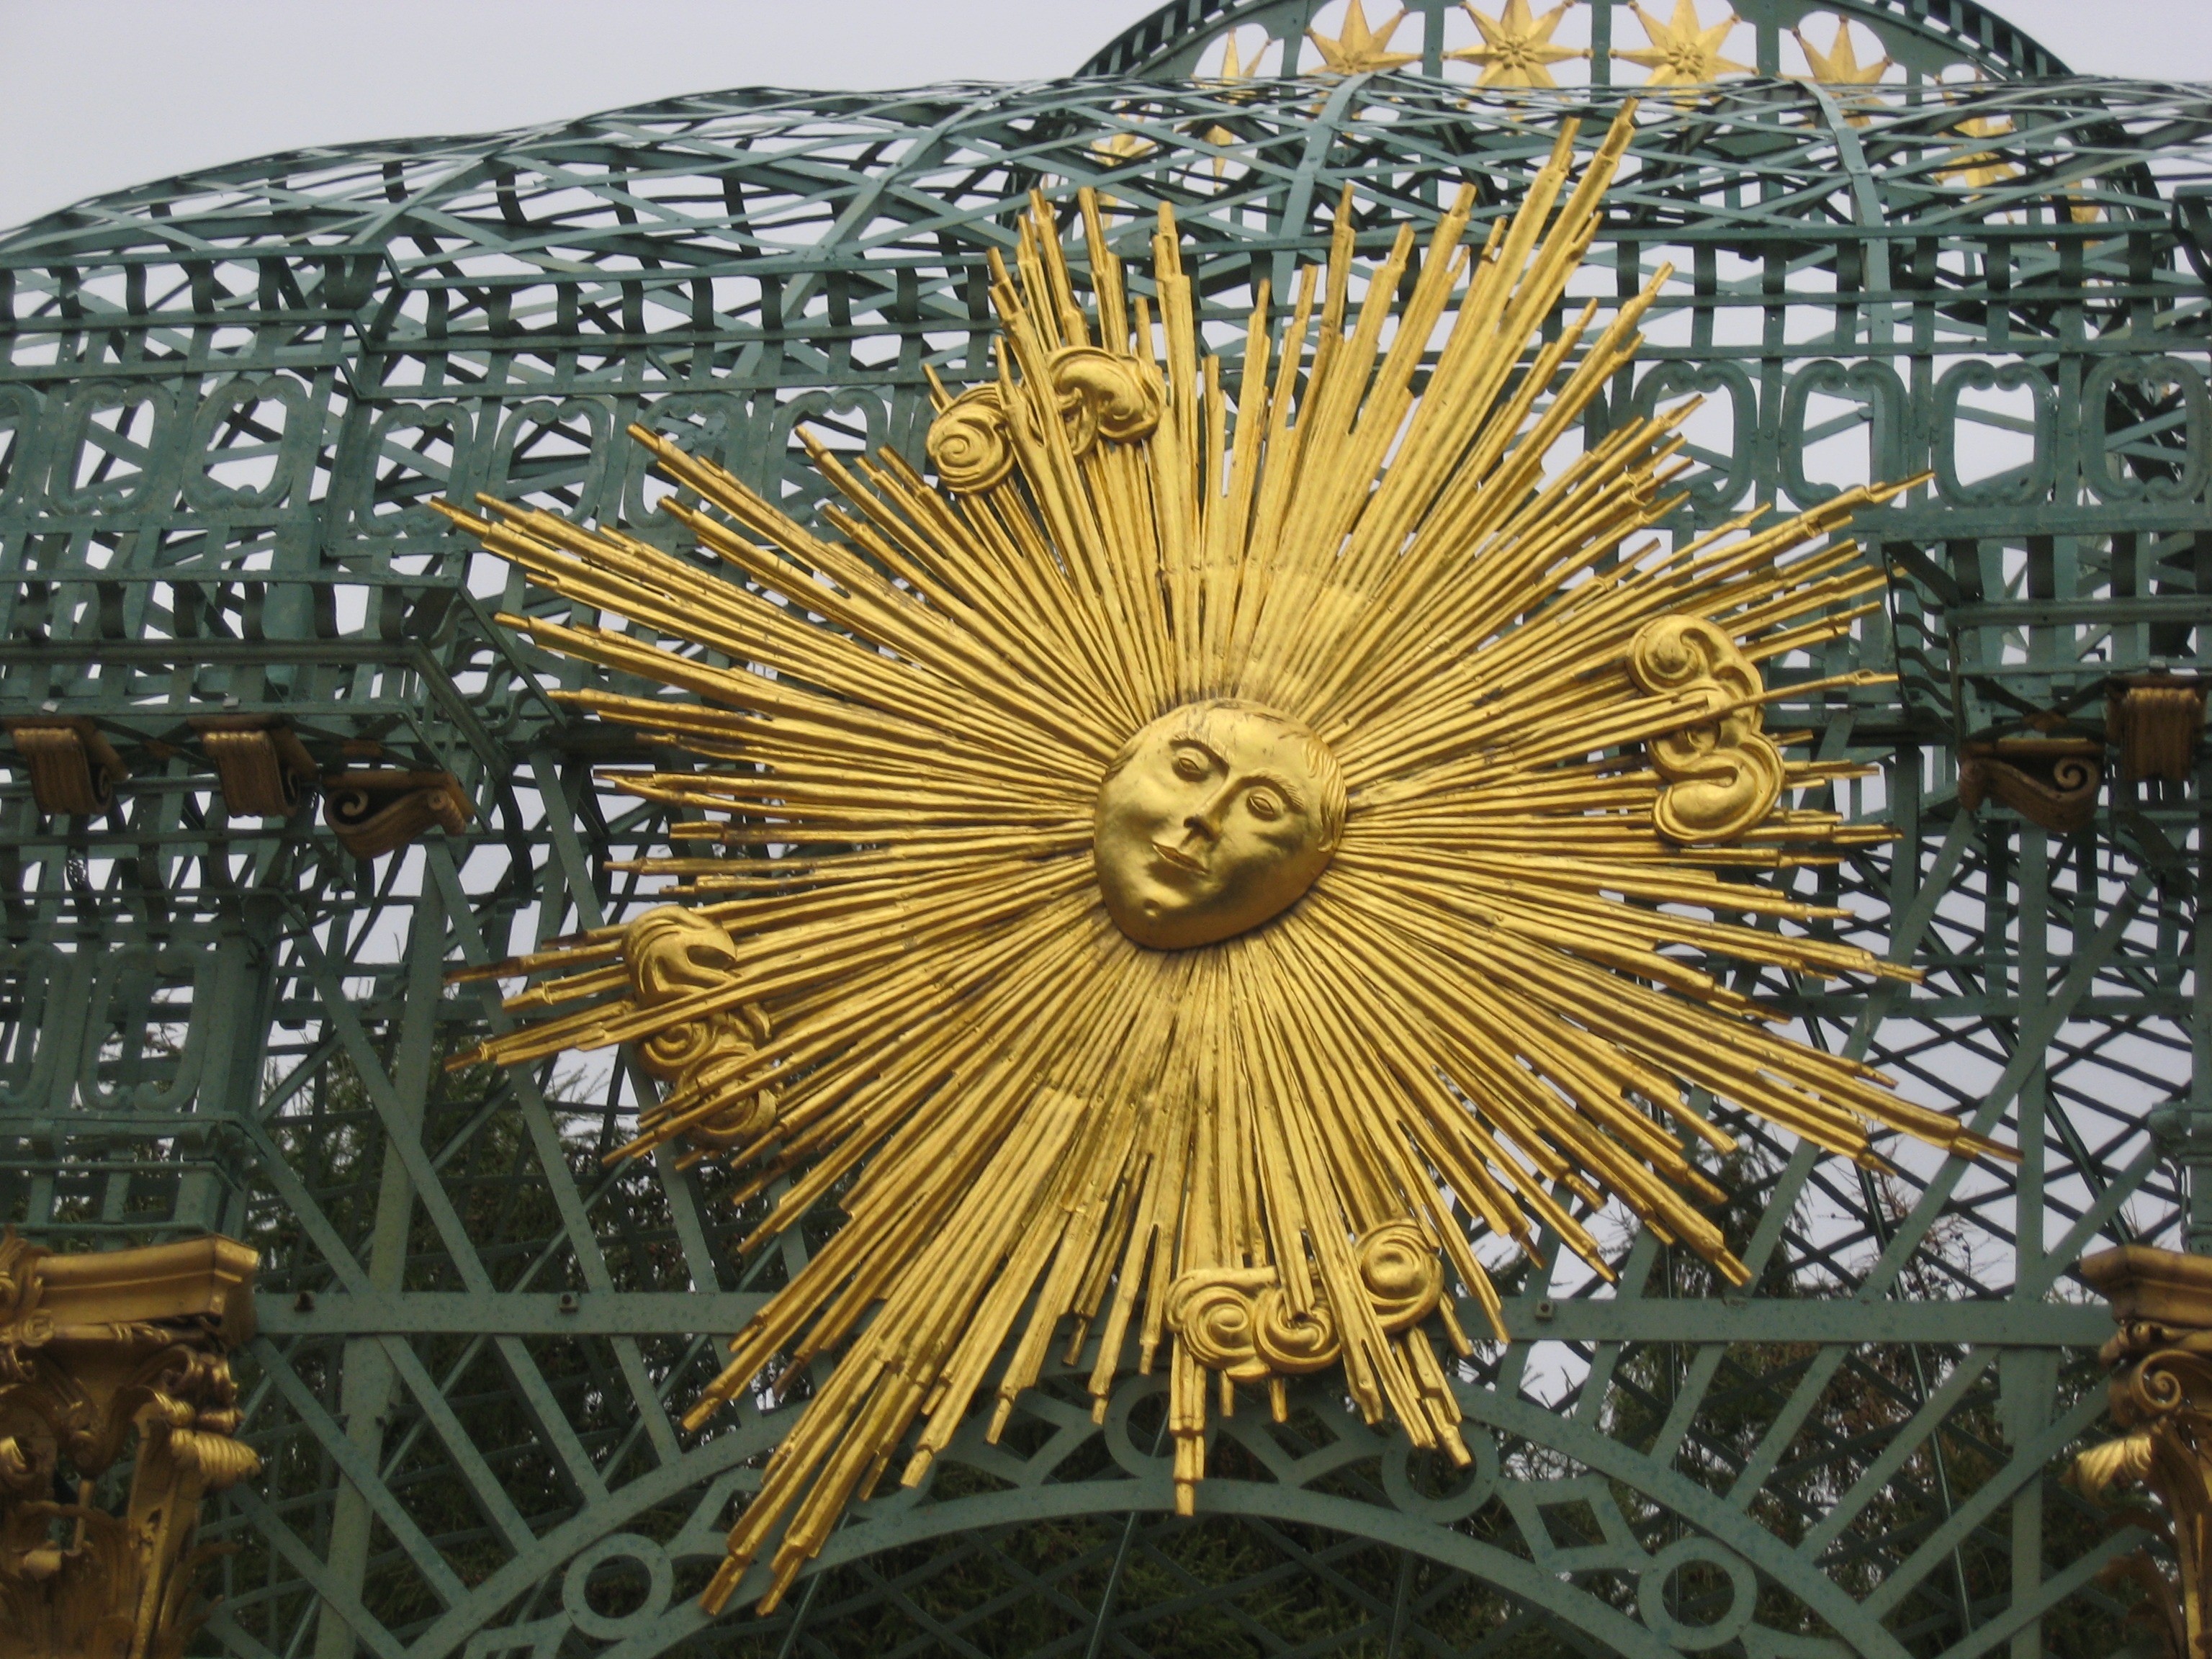
fence, sun, flower, metal, gate, goal, sculpture, art, gold, grid, berlin, iron, dome, carving, iron gate